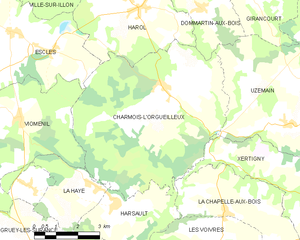
Carte des communes françaises Charmois-l'Orgueilleux
Charmois-l'Orgueilleux est une commune française située dans le département des Vosges, en région Grand Est.